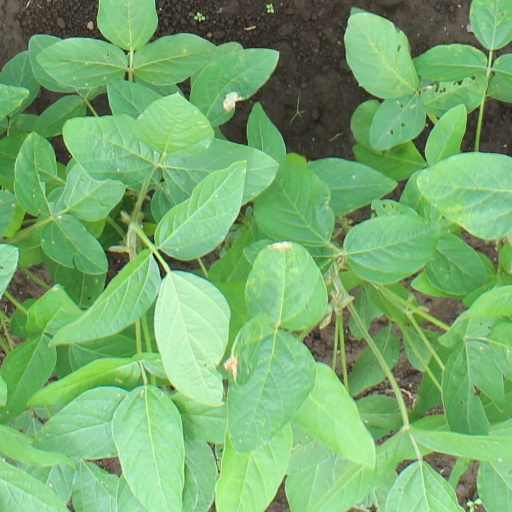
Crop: soybean